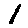
Label: 1